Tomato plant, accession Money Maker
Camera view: bottom (45 deg); turntable rotation: 0 degrees
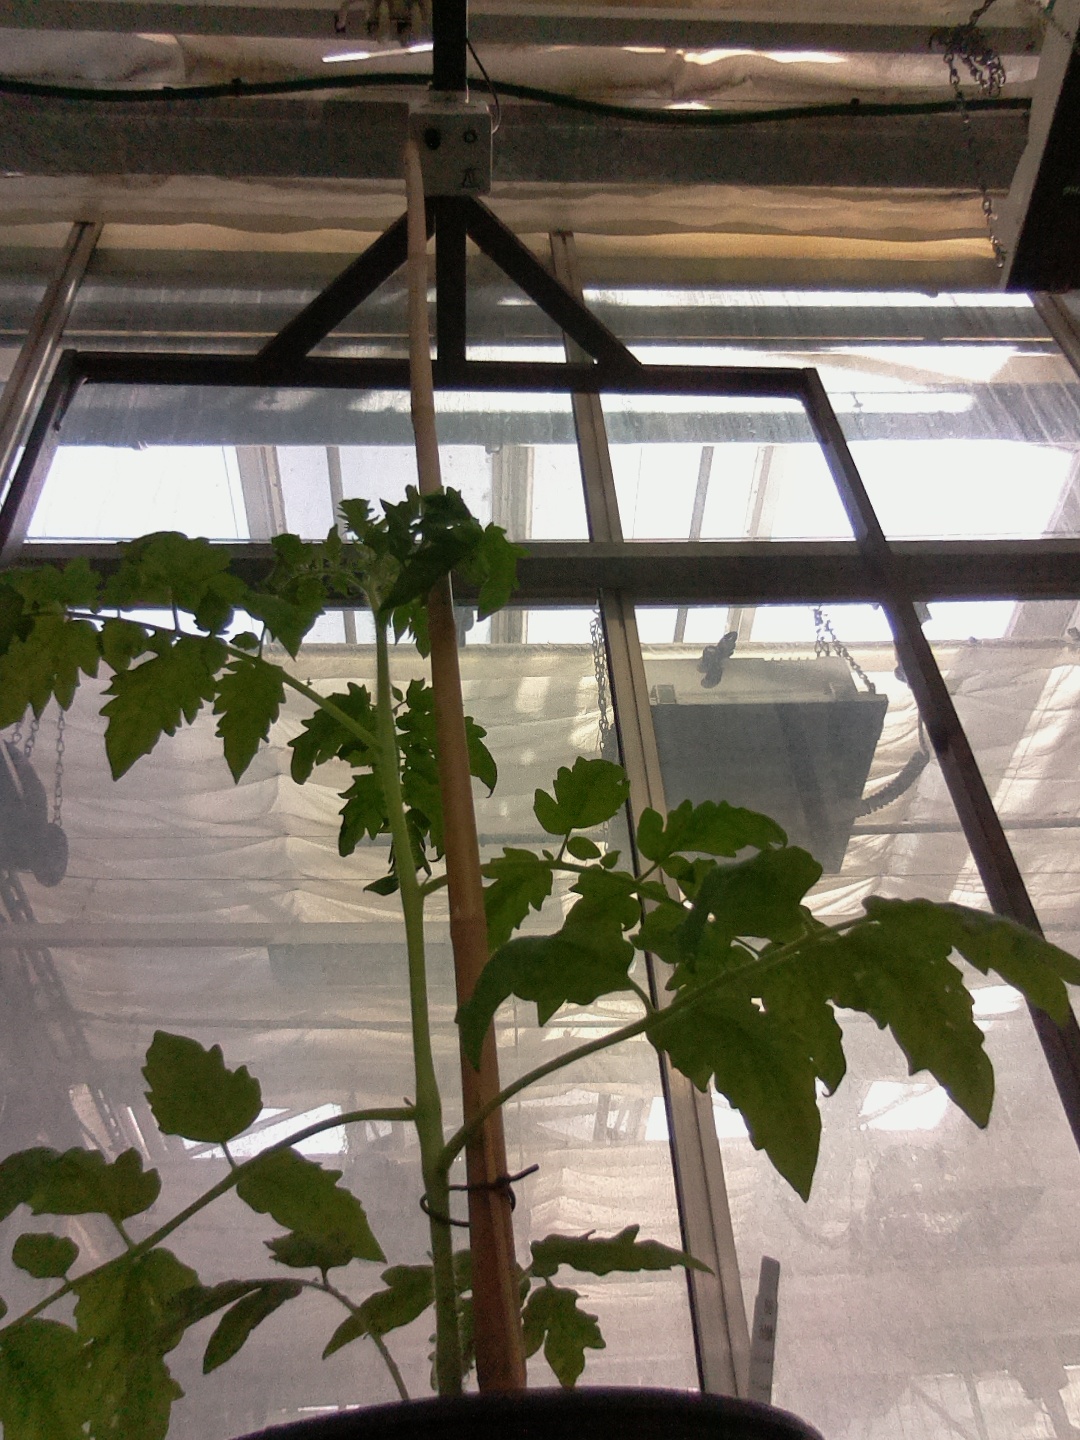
BBCH growth stage 14: 8 of true leaves visible